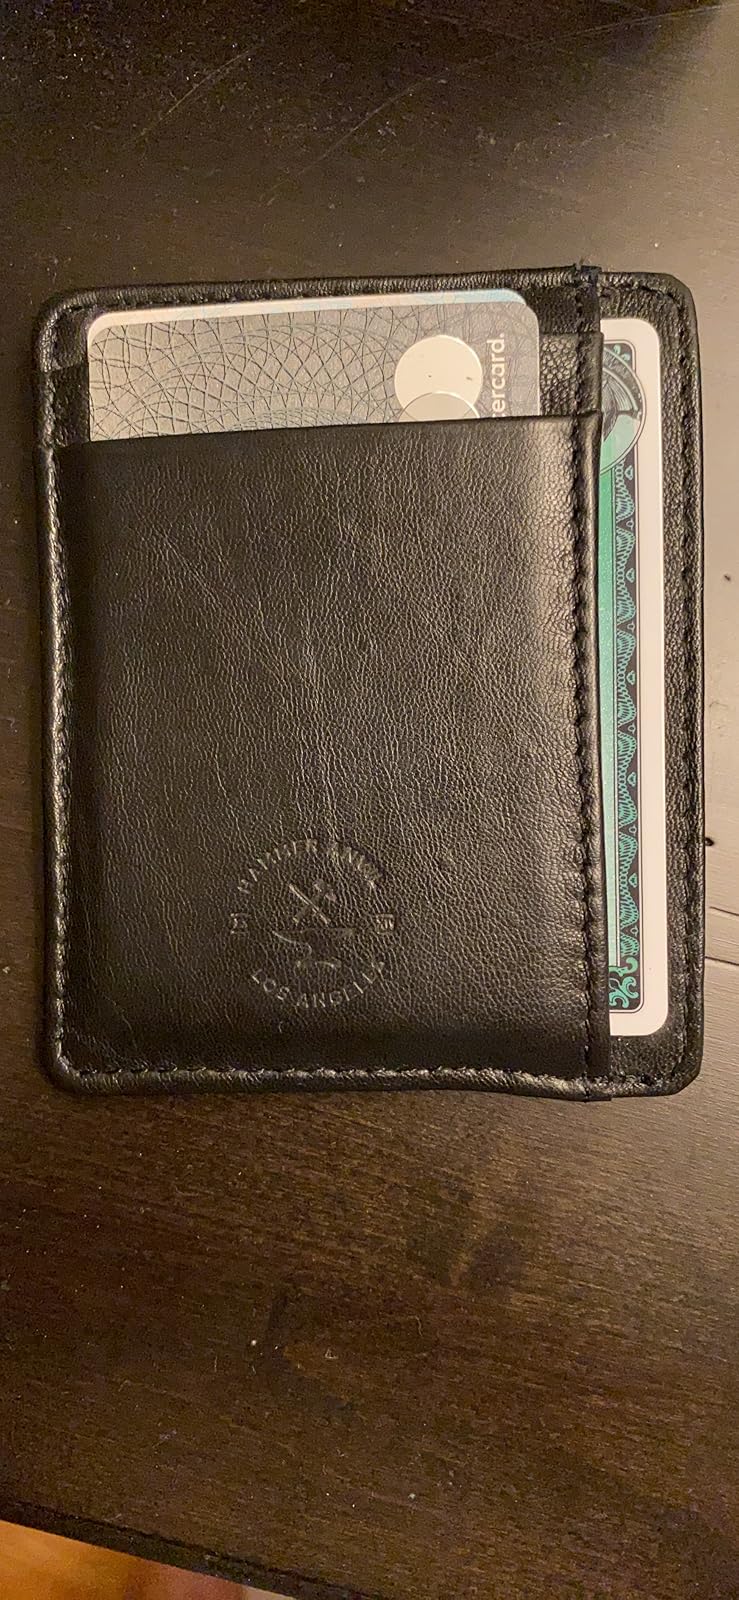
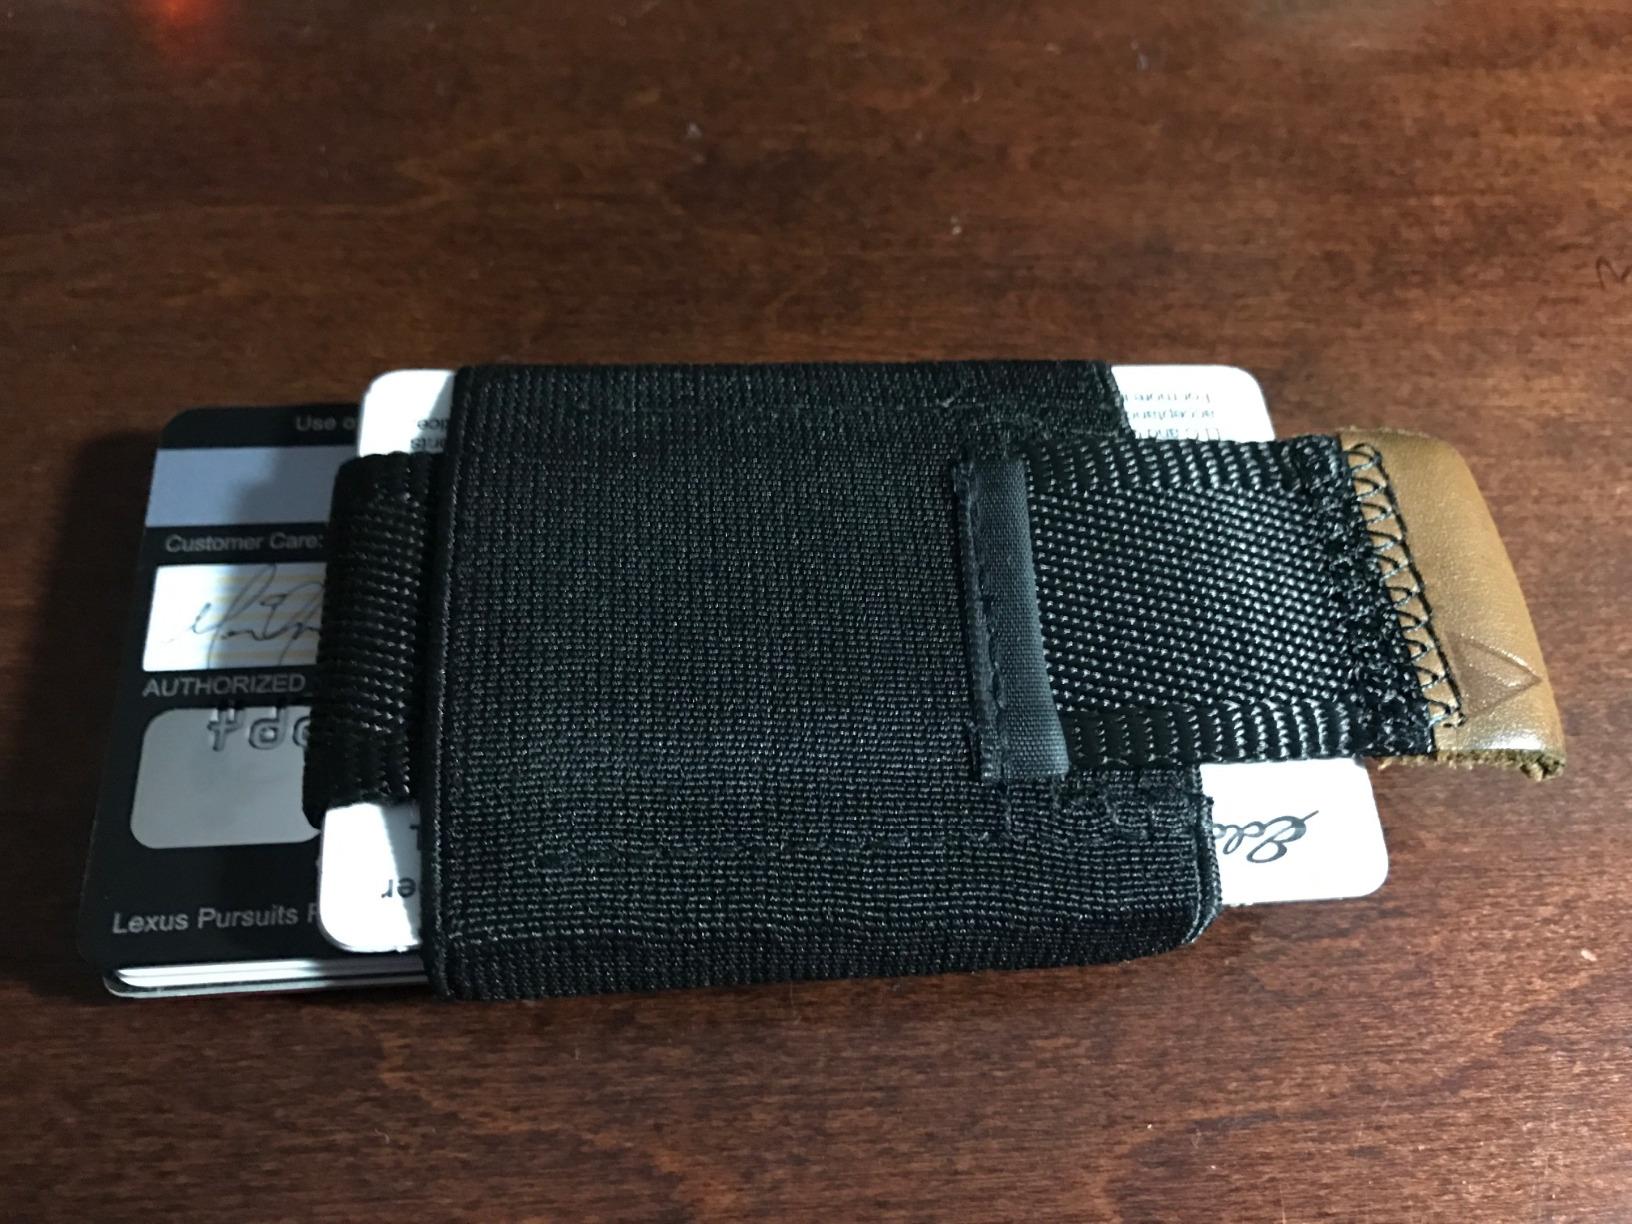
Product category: accessories_wallet
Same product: no